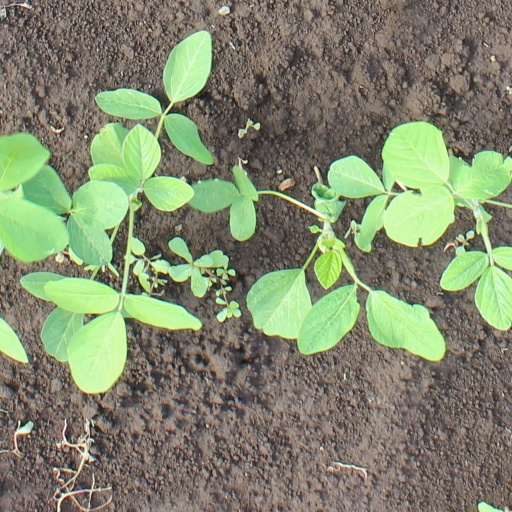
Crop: soybean